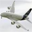
Label: airplane